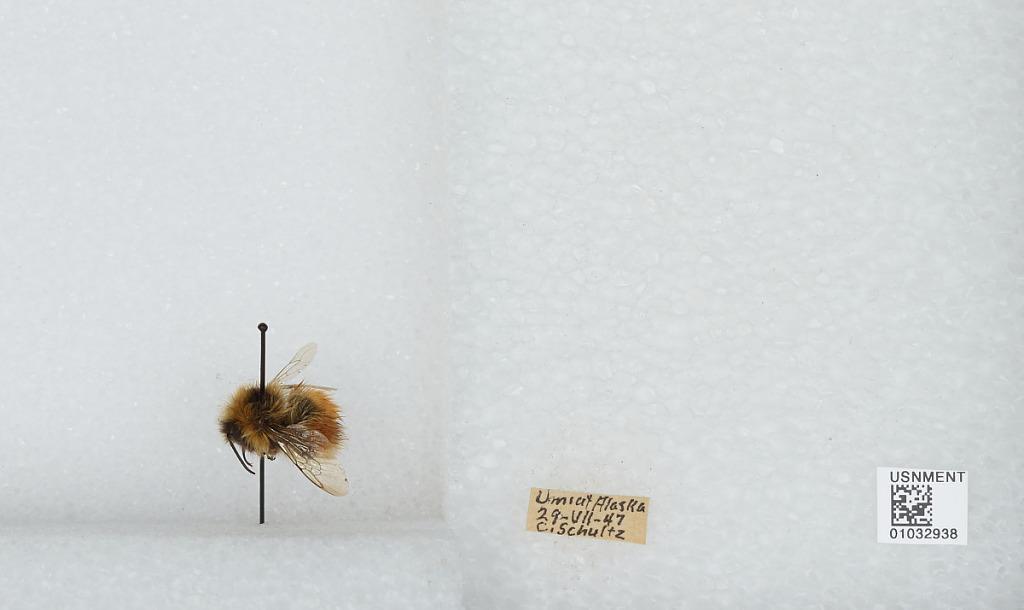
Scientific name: Bombus (Pyrobombus) sylvicola Kirby
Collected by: C. Schultz
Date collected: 1947-7-29
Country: United States
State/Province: Alaska
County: North Slope
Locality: Umiat
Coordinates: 69.3669, -152.144